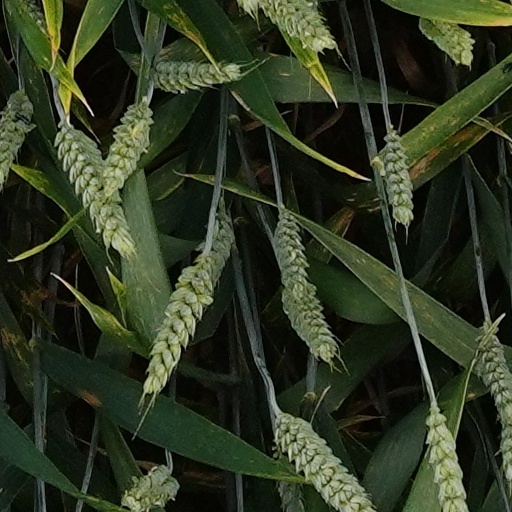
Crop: wheat